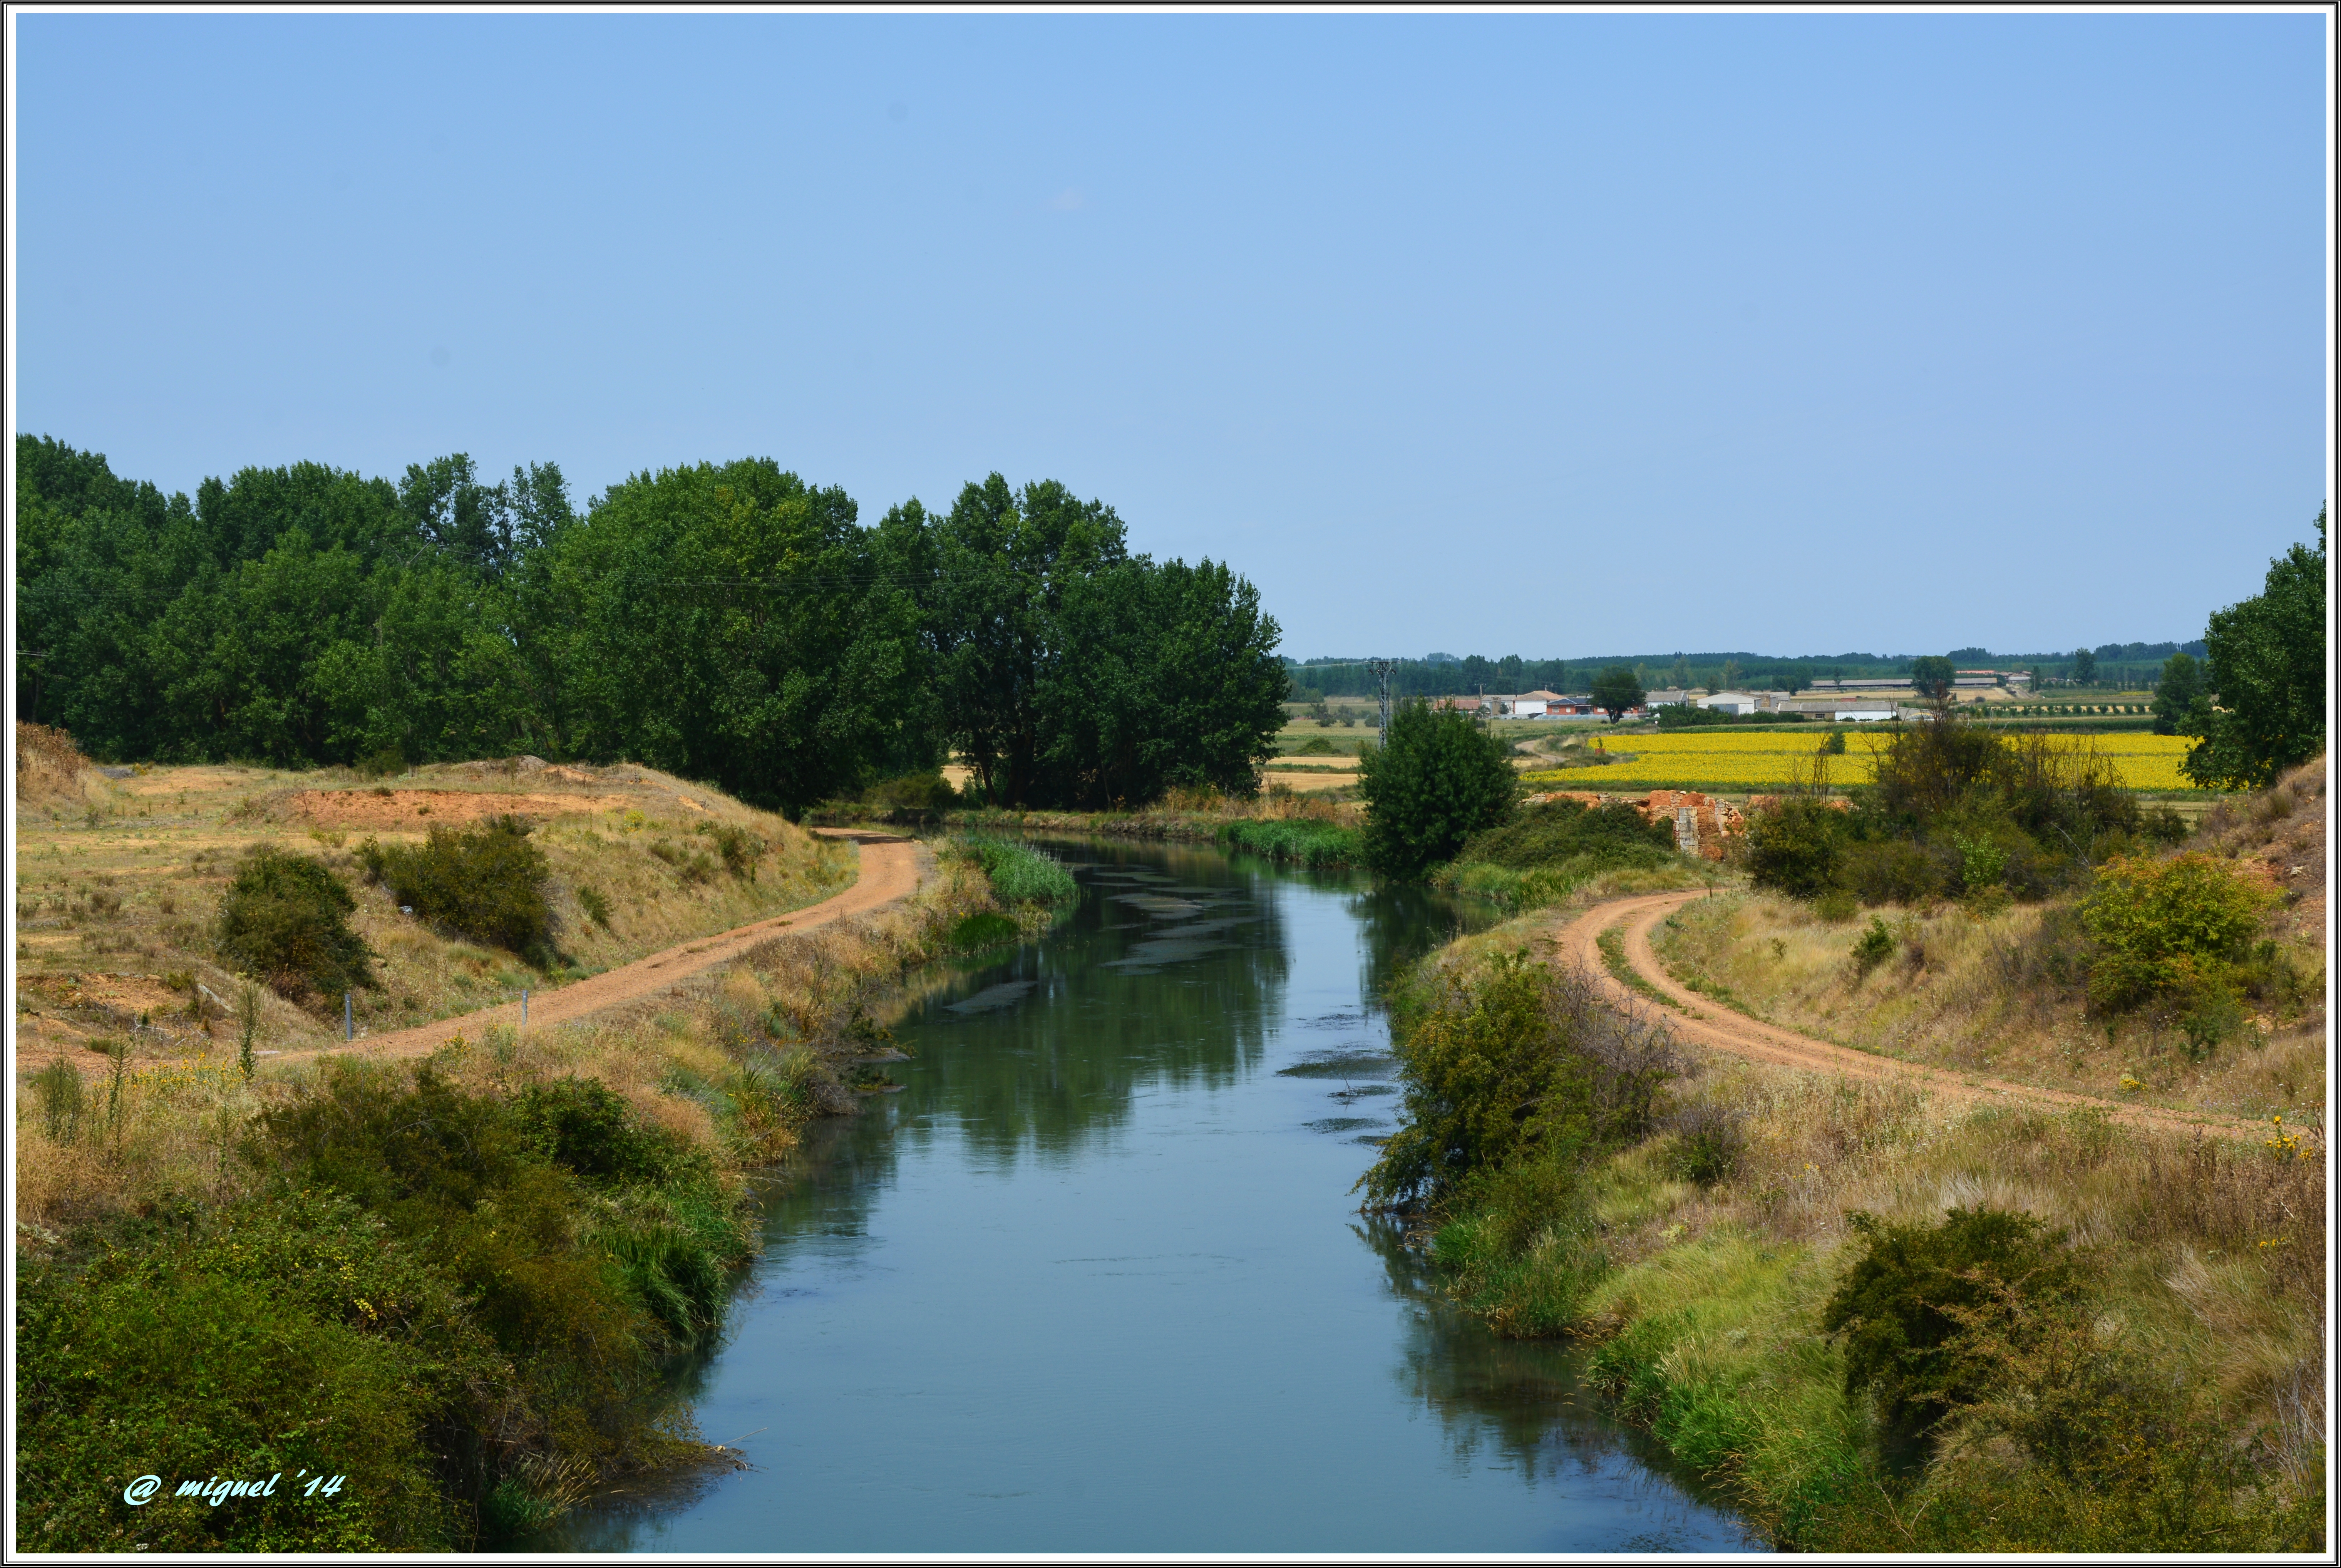
river, canal, pond, reservoir, waterway, body of water, wetland, floodplain, verano20014, ecosystem, ditch, landform